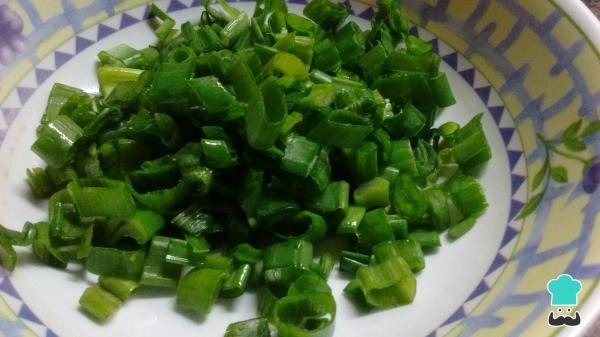
Pica por separado las hojas de la cebolla de verdeo y reserva.